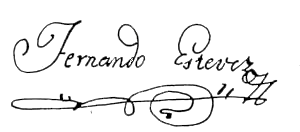
Fernando Estévez de Salas est un sculpteur, peintre, urbaniste et professeur de dessin espagnol, et un grand représentant de l'art néo-classique dans les îles Canaries, considéré comme l'un des sculpteurs les plus importants des Canaries.